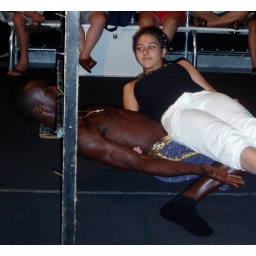
Limbo dancing under the pole with a girl on his lap.